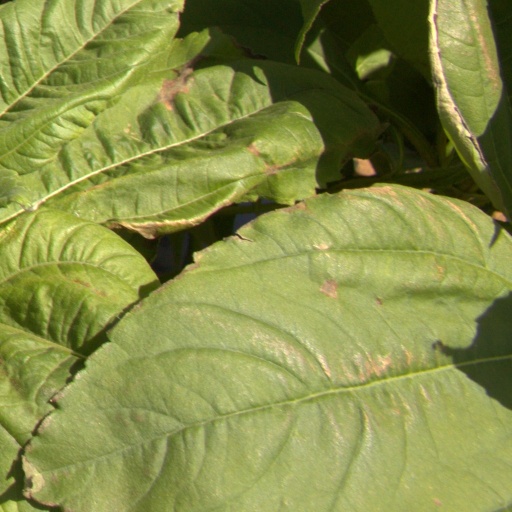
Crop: Jerusalem artichoke